Submarine Alert

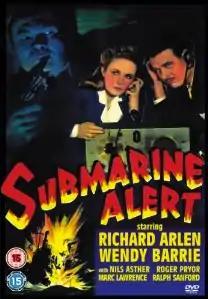
Theatrical poster

Submarine Alert is a 1943 American film directed by Frank McDonald, produced by Pine-Thomas Productions and released by Paramount Pictures. The film stars Richard Arlen, Wendy Barrie, Nils Asther, Roger Pryor, Marc Lawrence and Ralph Sanford.